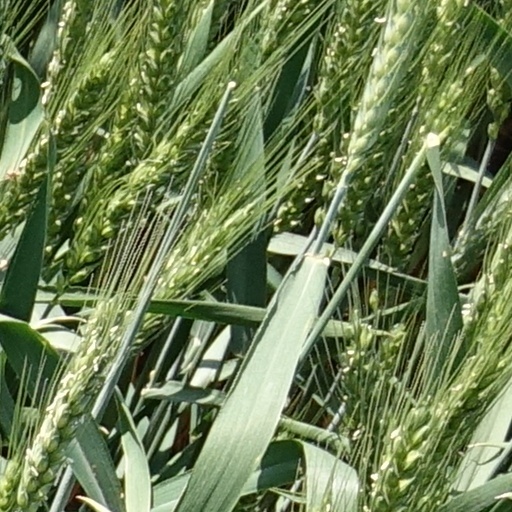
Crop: wheat